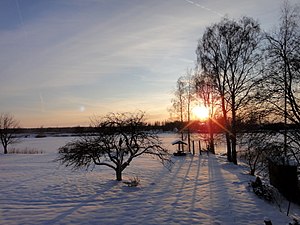
Cenu pagasts
Cenu pagasts ved vintertid
Cenu pagasts er en territorial enhed i Ozolnieku novads i Letland. Pagasten etableredes i 1945, havde 4.610 indbyggere i 2010 og omfatter et areal på 121,30 kvadratkilometer. Hovedbyen i pagasten er Brankas.